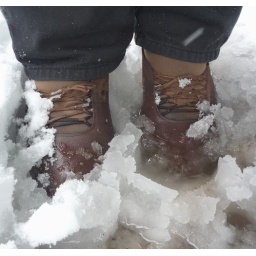
This morning in comming to the house in sluschy snow whit brown suede heels shoes